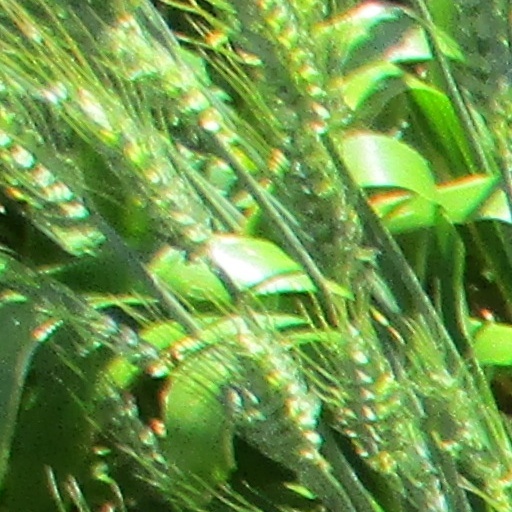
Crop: wheat